Tropical cyclone forecasting

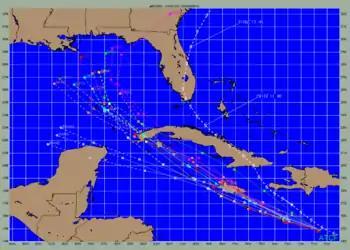
Forecast model tracks within ATCF. The NHC official forecast for Ernesto (2006) is light blue, while the storm's actual track is the white line over Florida.

Historically, tropical cyclone tracking charts were used to include the past track and prepare future forecasts at Regional Specialized Meteorological Centers and Tropical Cyclone Warning Centers. The need for a more modernized method for forecasting tropical cyclones had become apparent to operational weather forecasters by the mid-1980s. At that time the United States Department of Defense was using paper maps, acetate, grease pencils, and disparate computer programs to forecast tropical cyclones. The Automated Tropical Cyclone Forecasting System (ATCF) software was developed by the Naval Research Laboratory for the Joint Typhoon Warning Center (JTWC) beginning in 1986, and used since 1988. During 1990 the system was adapted by the National Hurricane Center (NHC) for use at the NHC, National Centers for Environmental Prediction and the Central Pacific Hurricane Center. This provided the NHC with a multitasking software environment which allowed them to improve efficiency and cut the time required to make a forecast by 25% or 1 hour. ATCF was originally developed for use within DOS, before later being adapted to Unix and Linux.